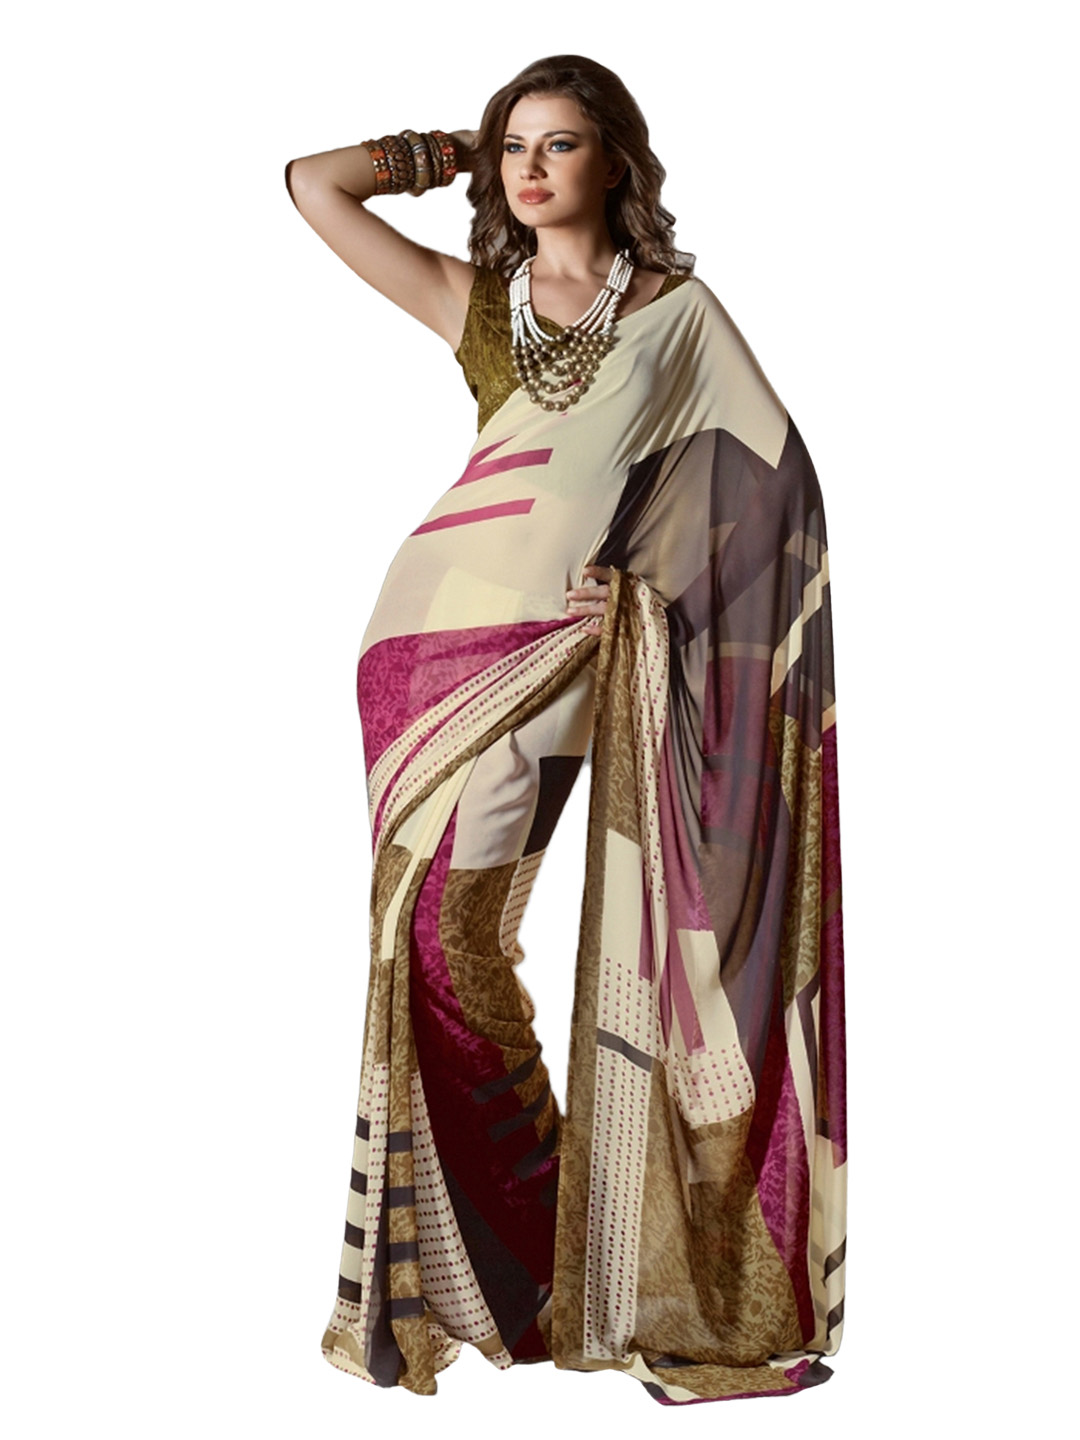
Prafful Beige Printed Sari
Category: Apparel / Saree / Sarees
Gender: Women
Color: Beige
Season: Summer 2012
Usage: Ethnic